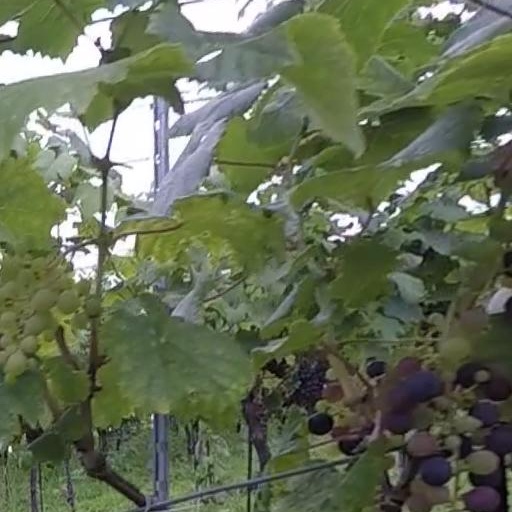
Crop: grape